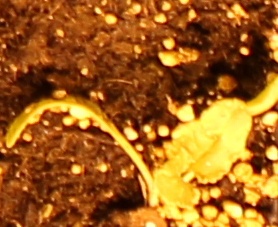
Label: Sugar beet